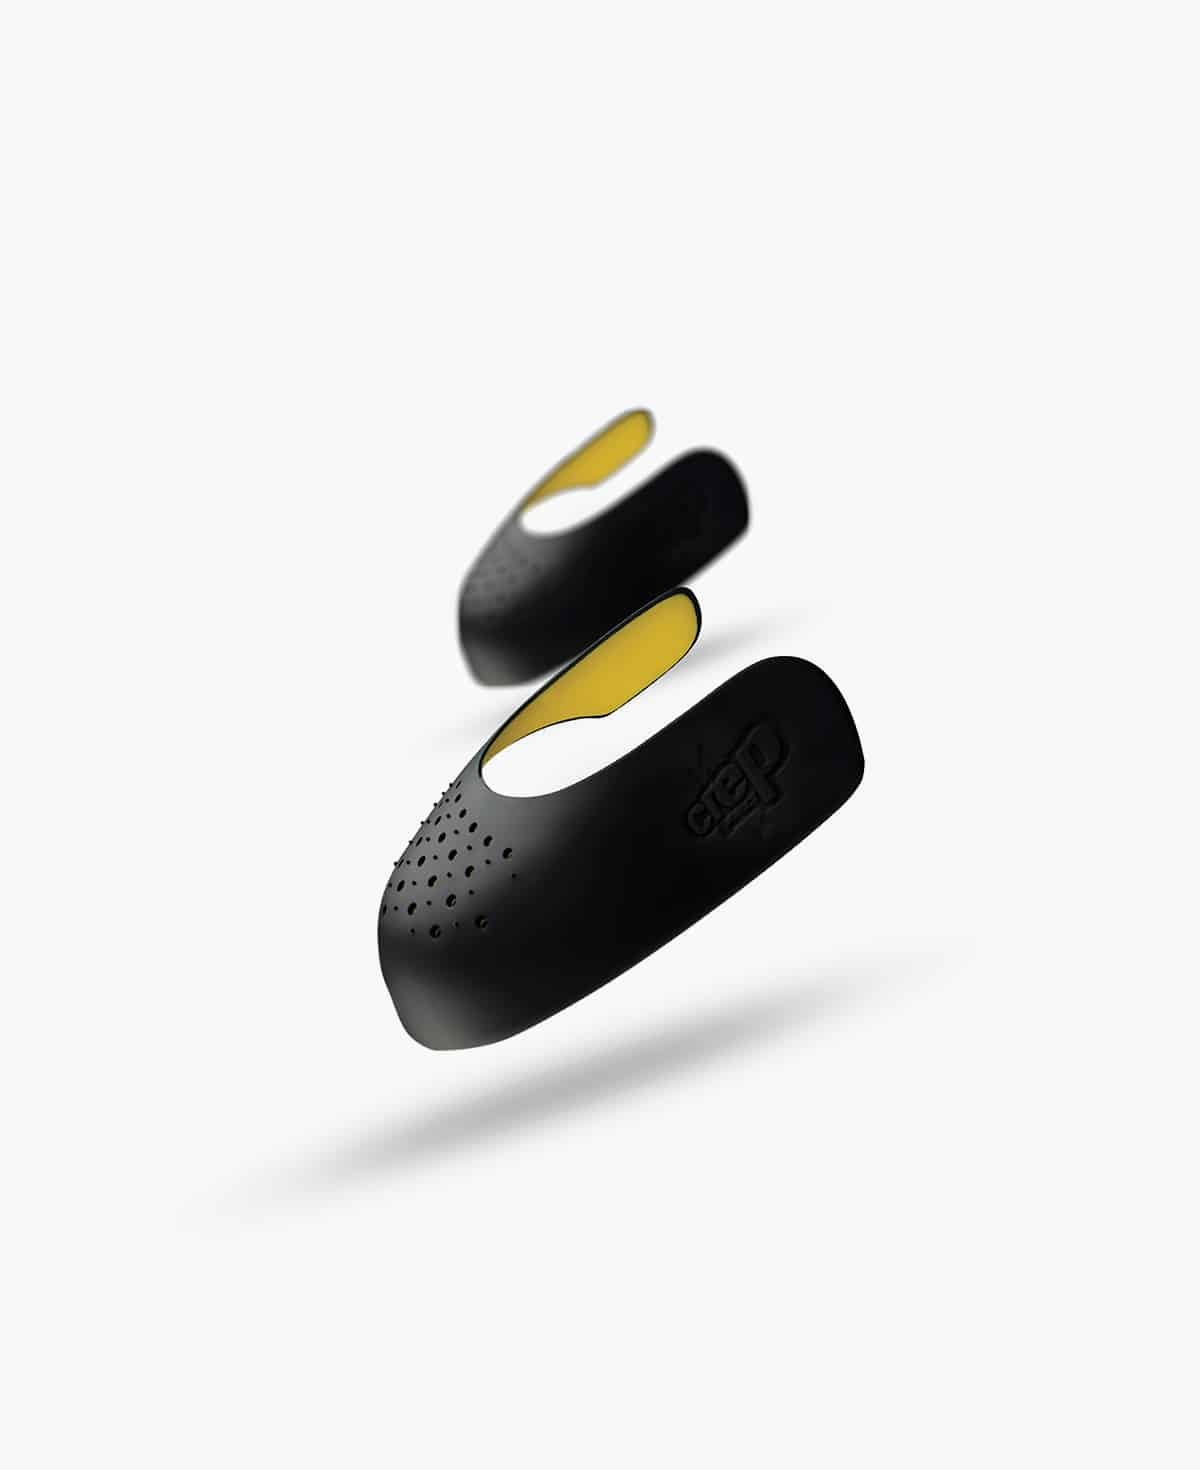
Crep Protect Anti piega
Brand: MBMSPORT
Protezioni ottimali Crep Protect per sneaker - 1 Paio • Evita che si formino grinze sul puntale. • Mantiene la forma delle Sneaker durante edopo comort. •Design traspirante. •Profumo tropicale per mantenere la freschezza. •Misura S/M : 35-40.5 •Misura L/XL : 41-48
Category: Apparel & Accessories > Shoe Accessories > Shoe Inserts > Anti Slip Steps